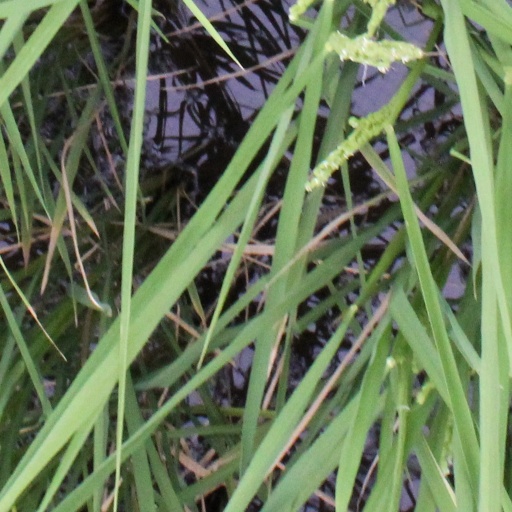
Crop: rice